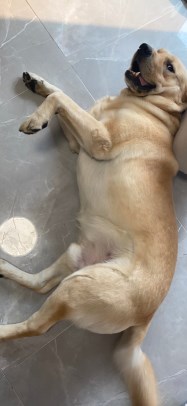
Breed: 3580-n000122-Labrador_retriever